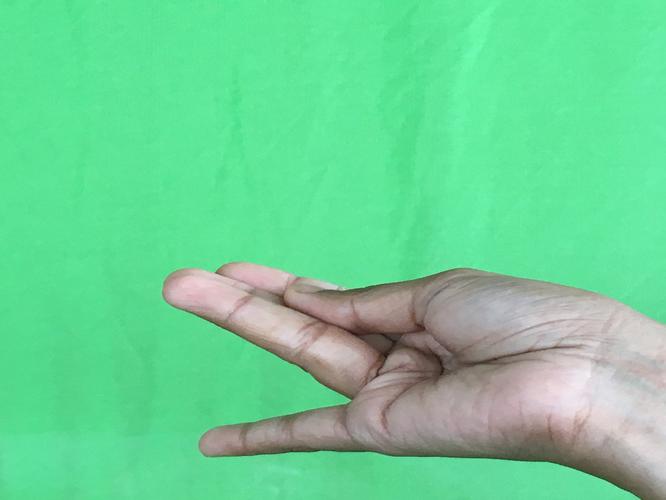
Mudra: Chaturam
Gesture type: single_hand